Answer in natural language. Consider the 3D positions of the objects in the scene and not just the 2D positions in the image. Is the centerpoint of  Doorway (marked A) at a higher height than black modern dresser with metallic handles (marked B)? Choose between the following options: no or yes
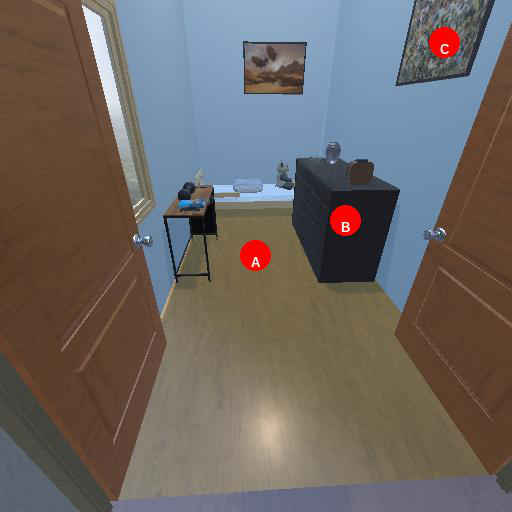
<answer>no</answer>